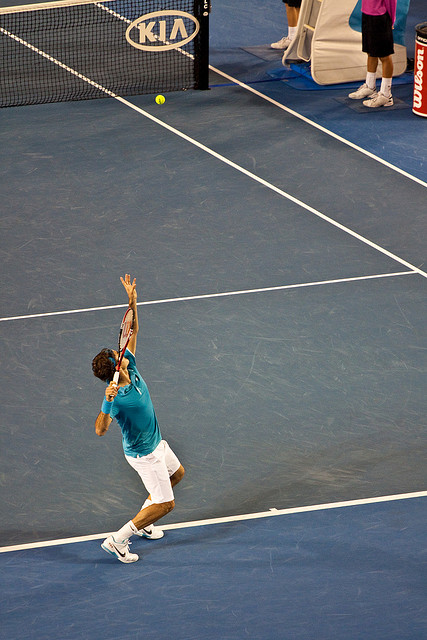
vận động viên tennis cầm vợt thi đấu trên sân